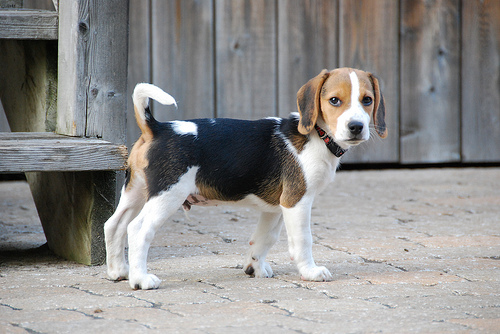
Breed: beagle